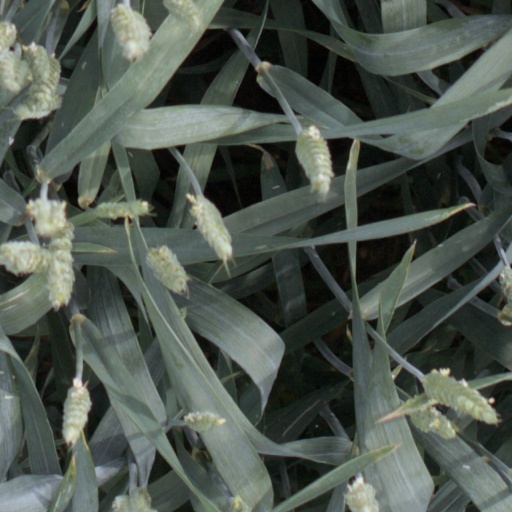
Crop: wheat